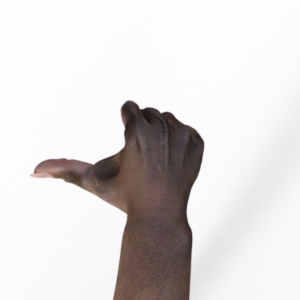
Label: rock